Eunomius of Cyzicus

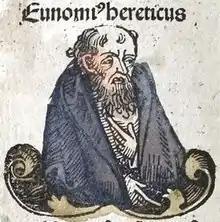
From the Nuremberg Chronicle

Eunomius (died c. 393 AD), one of the leaders of the extreme or "anomoean" Arians, who are sometimes accordingly called Eunomians, was born at Dacora in Cappadocia or at Corniaspa in Pontus. early in the 4th century.